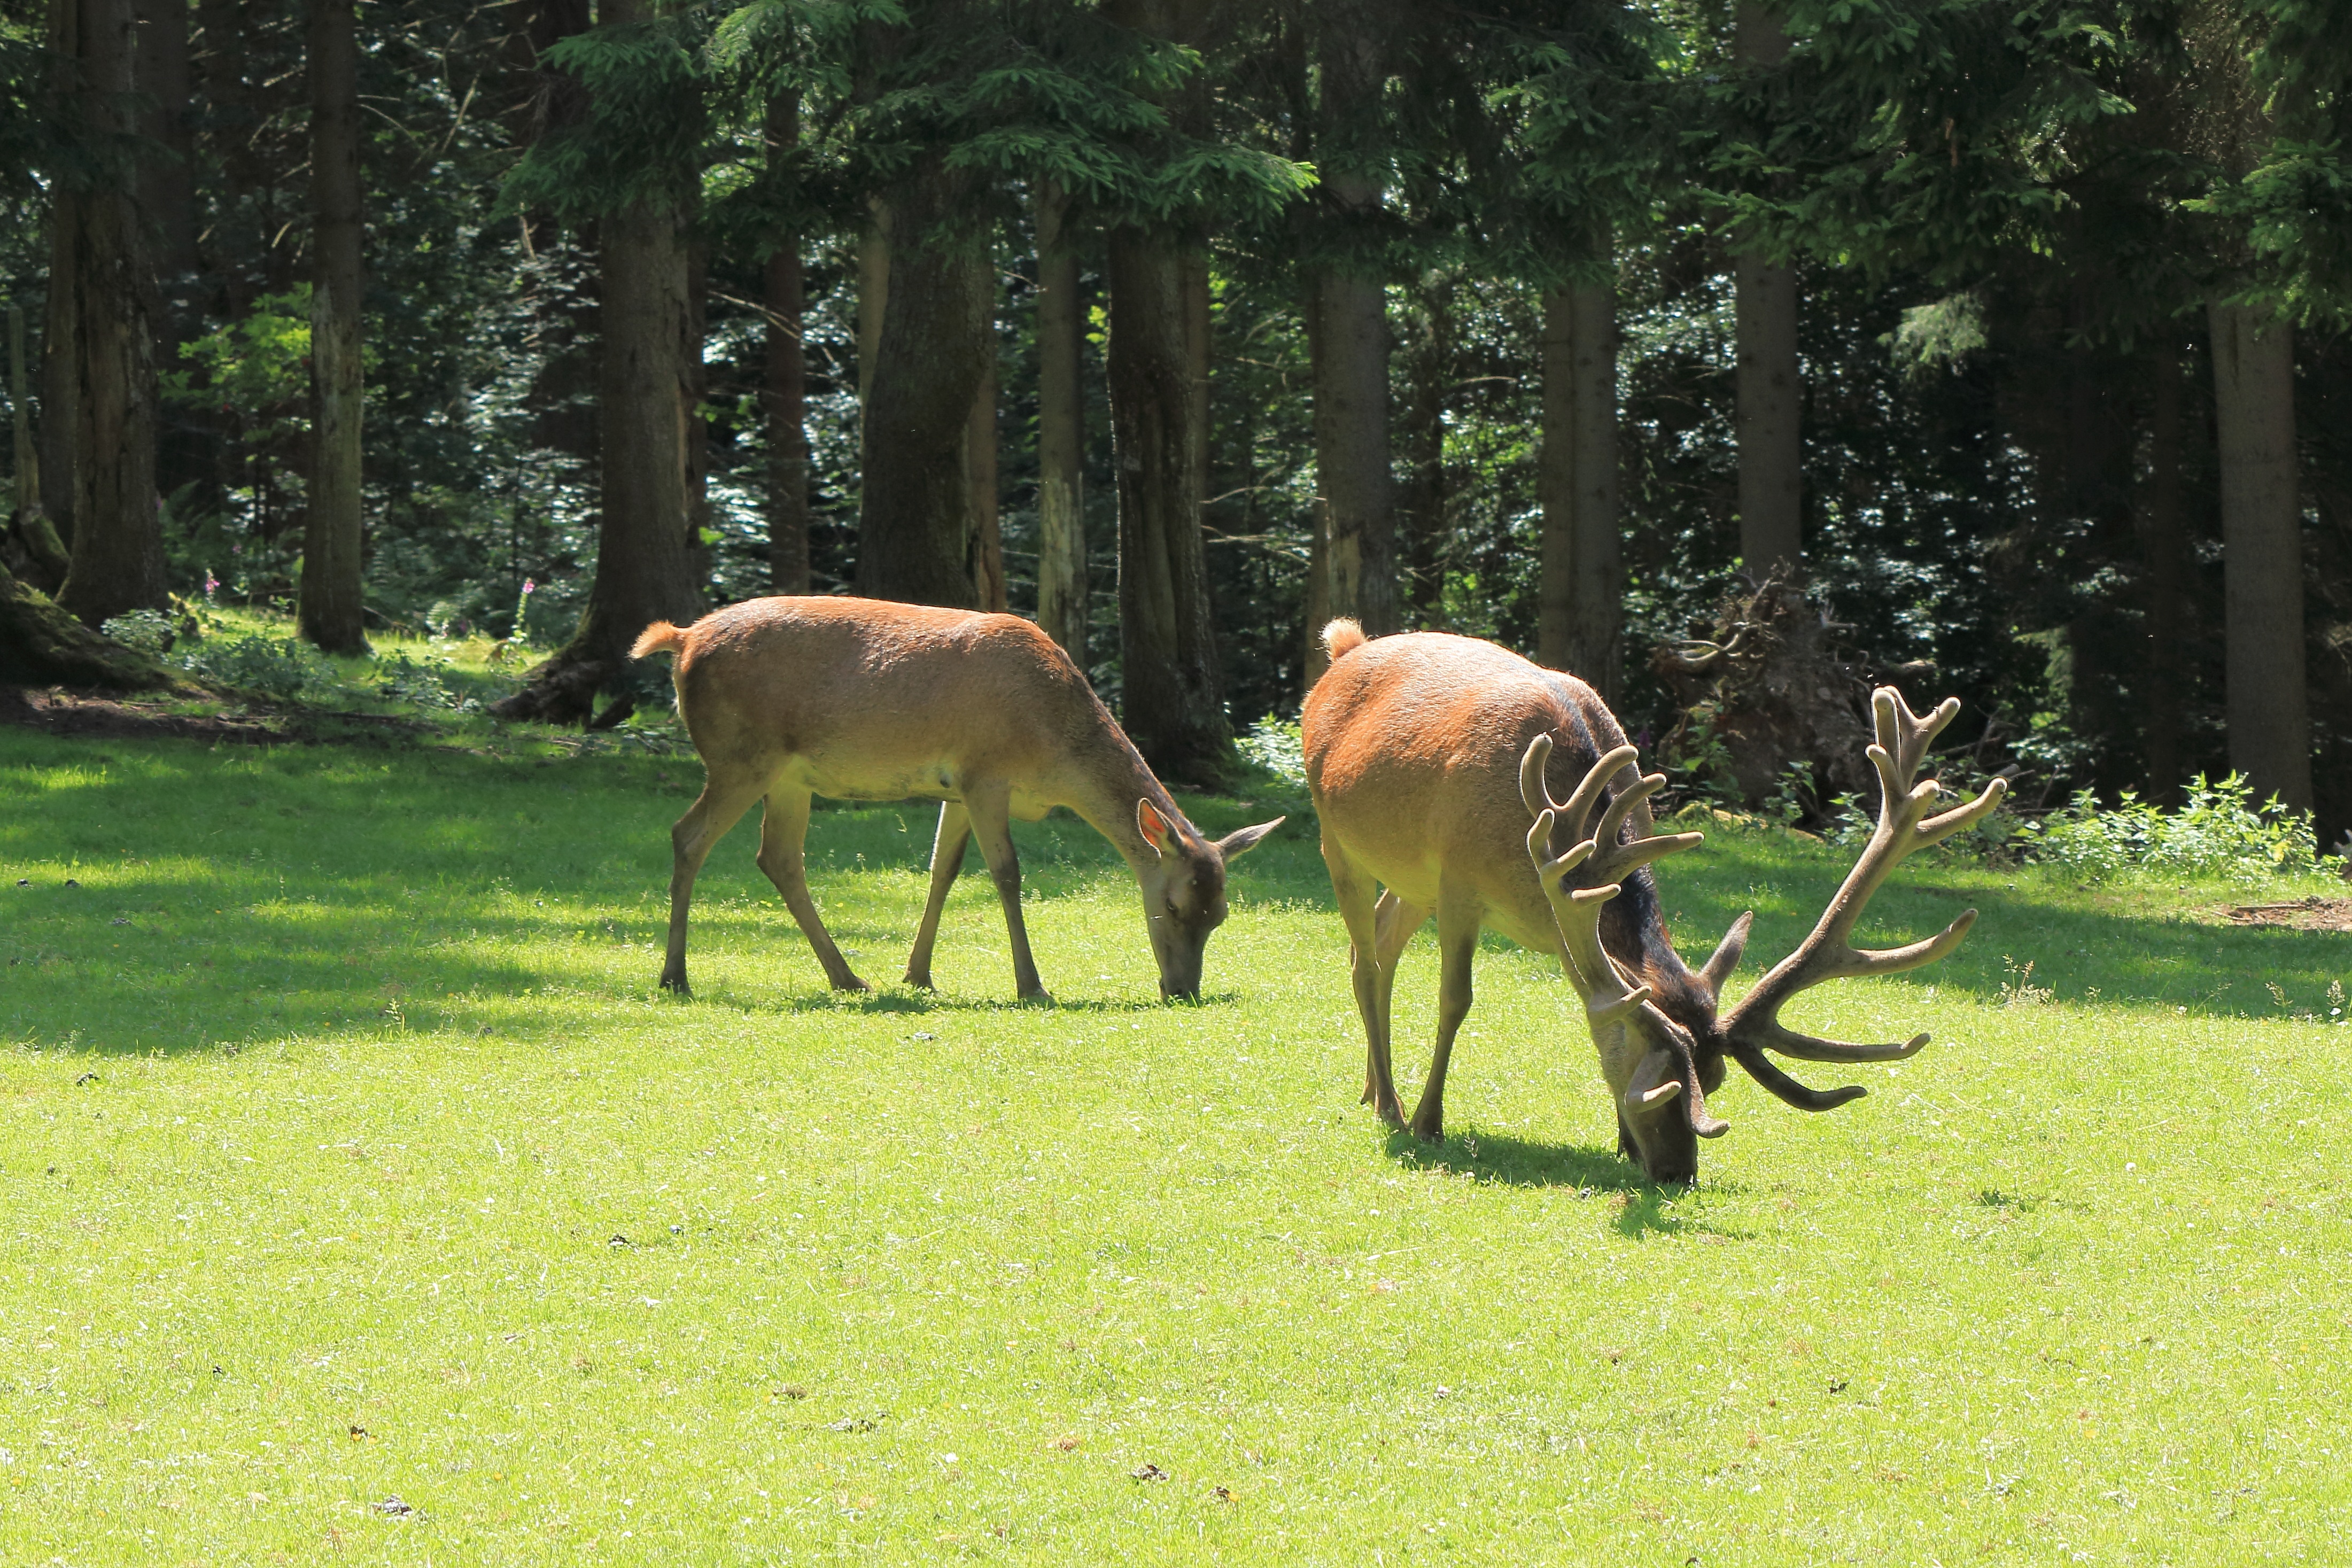
forest, grass, meadow, animal, wildlife, wild, deer, zoo, pasture, grazing, mammal, fauna, savanna, antler, hirsch, fallow deer, safari, ecosystem, red deer, free deer, furred game